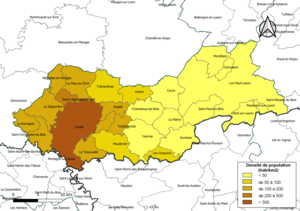
Carte des densités de population (millésimée 2016) des communes de l'intercommunalité Agglomération du Choletais, département de Maine-et-Loire, France. Composition au 1er janvier 2019.
Agglomération du Choletais est une communauté d'agglomération française située dans le sud du département de Maine-et-Loire et la région Pays de la Loire, autour de la ville de Cholet.